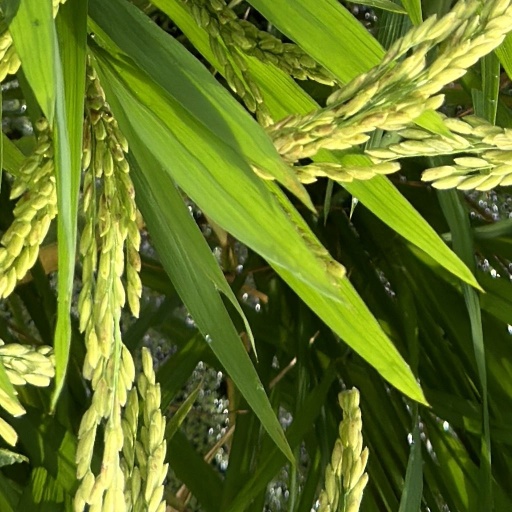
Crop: rice